Canray Fontenot

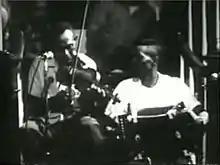
Fontenot and Bois Sec playing at the Newport Folk Festival in 1966

By 1934, Fontenot had begun performing with Amédé Ardoin, who wanted him to play on a recording session with him in New York; however, his parents would not allow him to travel. In the late 1930s, he formed a string band with George Lenard and Paul Frank, playing boogie woogie, western swing and jazz as well as traditional tunes, but after a few years Fontenot established a more lasting partnership with accordionist Alphonse "Bois Sec" Ardoin (a cousin of Amédé) from nearby Duralde. In 1948 the pair formed the Duralde Ramblers, who became highly popular in south west Louisiana and made many radio broadcasts through the 1950s, notably on KEUN in Eunice. He also began writing songs. His most well-known original songs are "Joe Pitre a Deux Femmes", "Les Barres de la Prison", and "Bonsoir Moreau", which have become standards in the Cajun and Zydeco music repertoires. Fontenot was never a professional musician; he was a rice farmer for many years, and also worked as a labourer in a feed store in the town of Welsh.